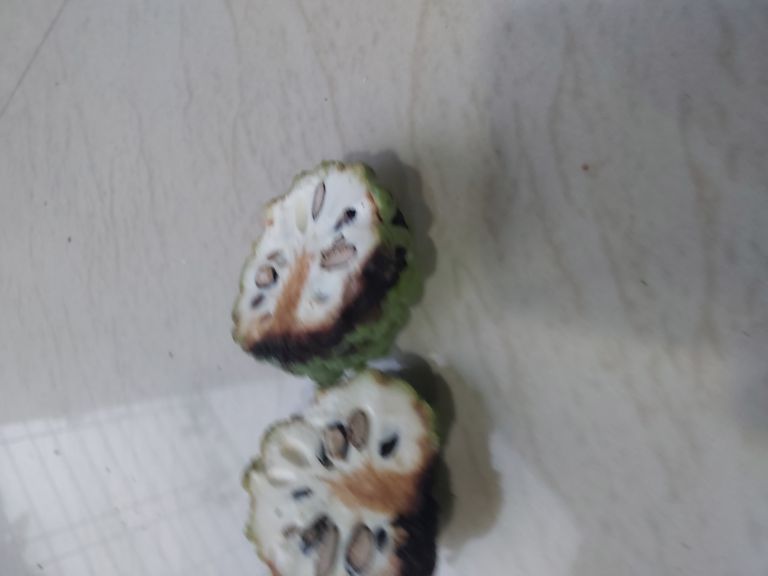
Disease label: Diplodia Rot